York Knights

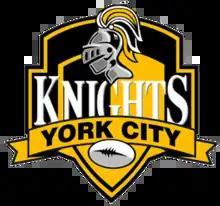
Club logo used for 2018–2022 seasons

In July 2016 it was announced the club would not be able to play their first game of the Super 8s against Doncaster at Bootham Crescent due to York City FC playing on the Saturday, meaning that the Knights would have to play midweek due to there having to be 24 hours between games at the stadium. Due to the disputes between the owner and the council, the club directors announced that they would be winding up the club as soon as all necessary legal steps had been taken. The following day a joint statement from the club, the RFL and the city council was issued stating "We continue to work to resolve this situation and are hopeful that ways can be found for James Ford and his players to be able to fulfil the remainder of their fixtures this season."